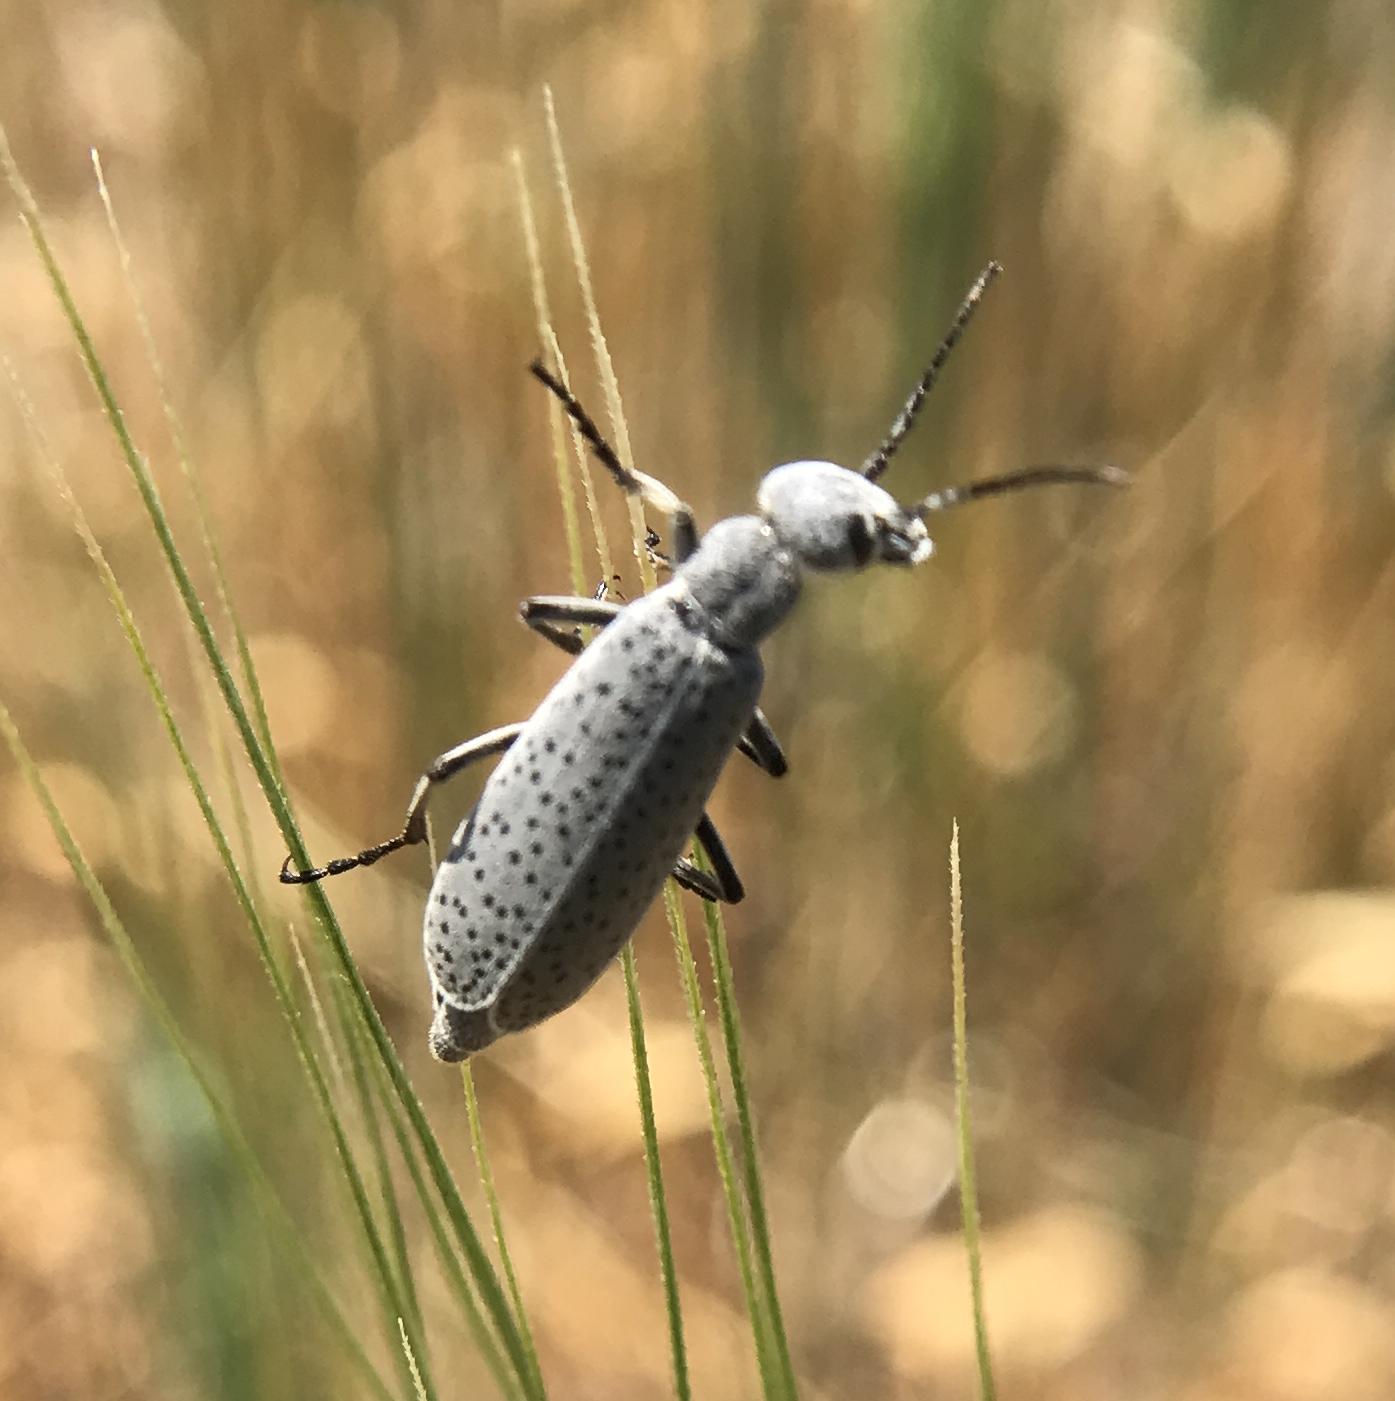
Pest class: occasional_pest